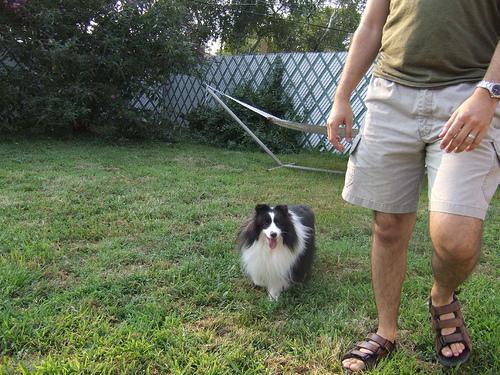
Shetland_sheepdog